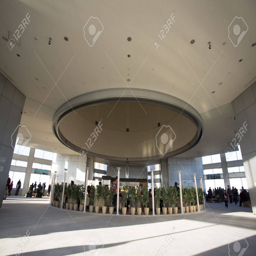
interior during the day , stock photo